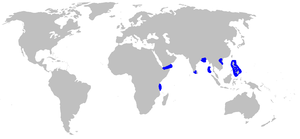
Eridacnis radcliffei, le requin-chat pygmée, est une espèce de requins de la famille des Proscylliidae.